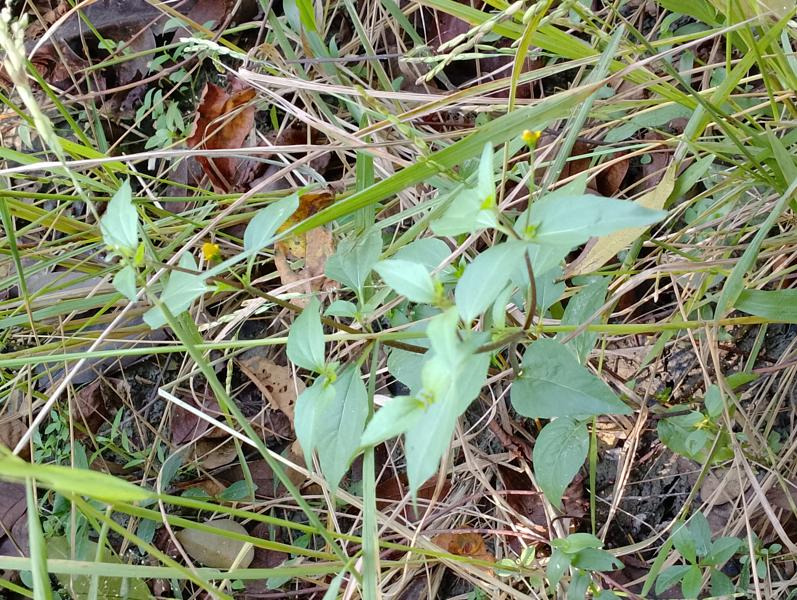
Weed species: Synedrella nodiflora